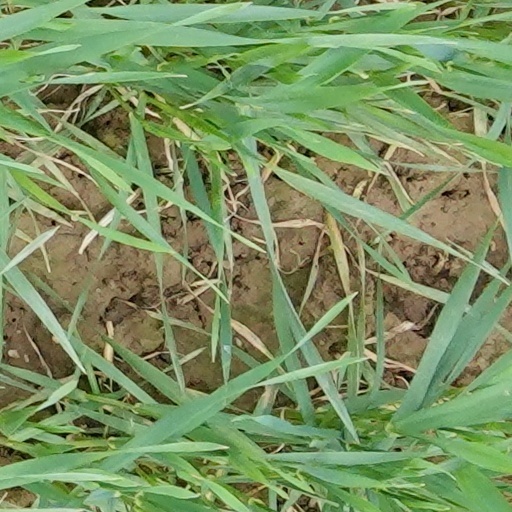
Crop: wheat